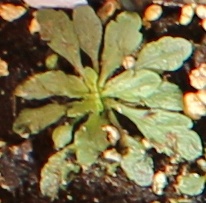
Label: Horseweed